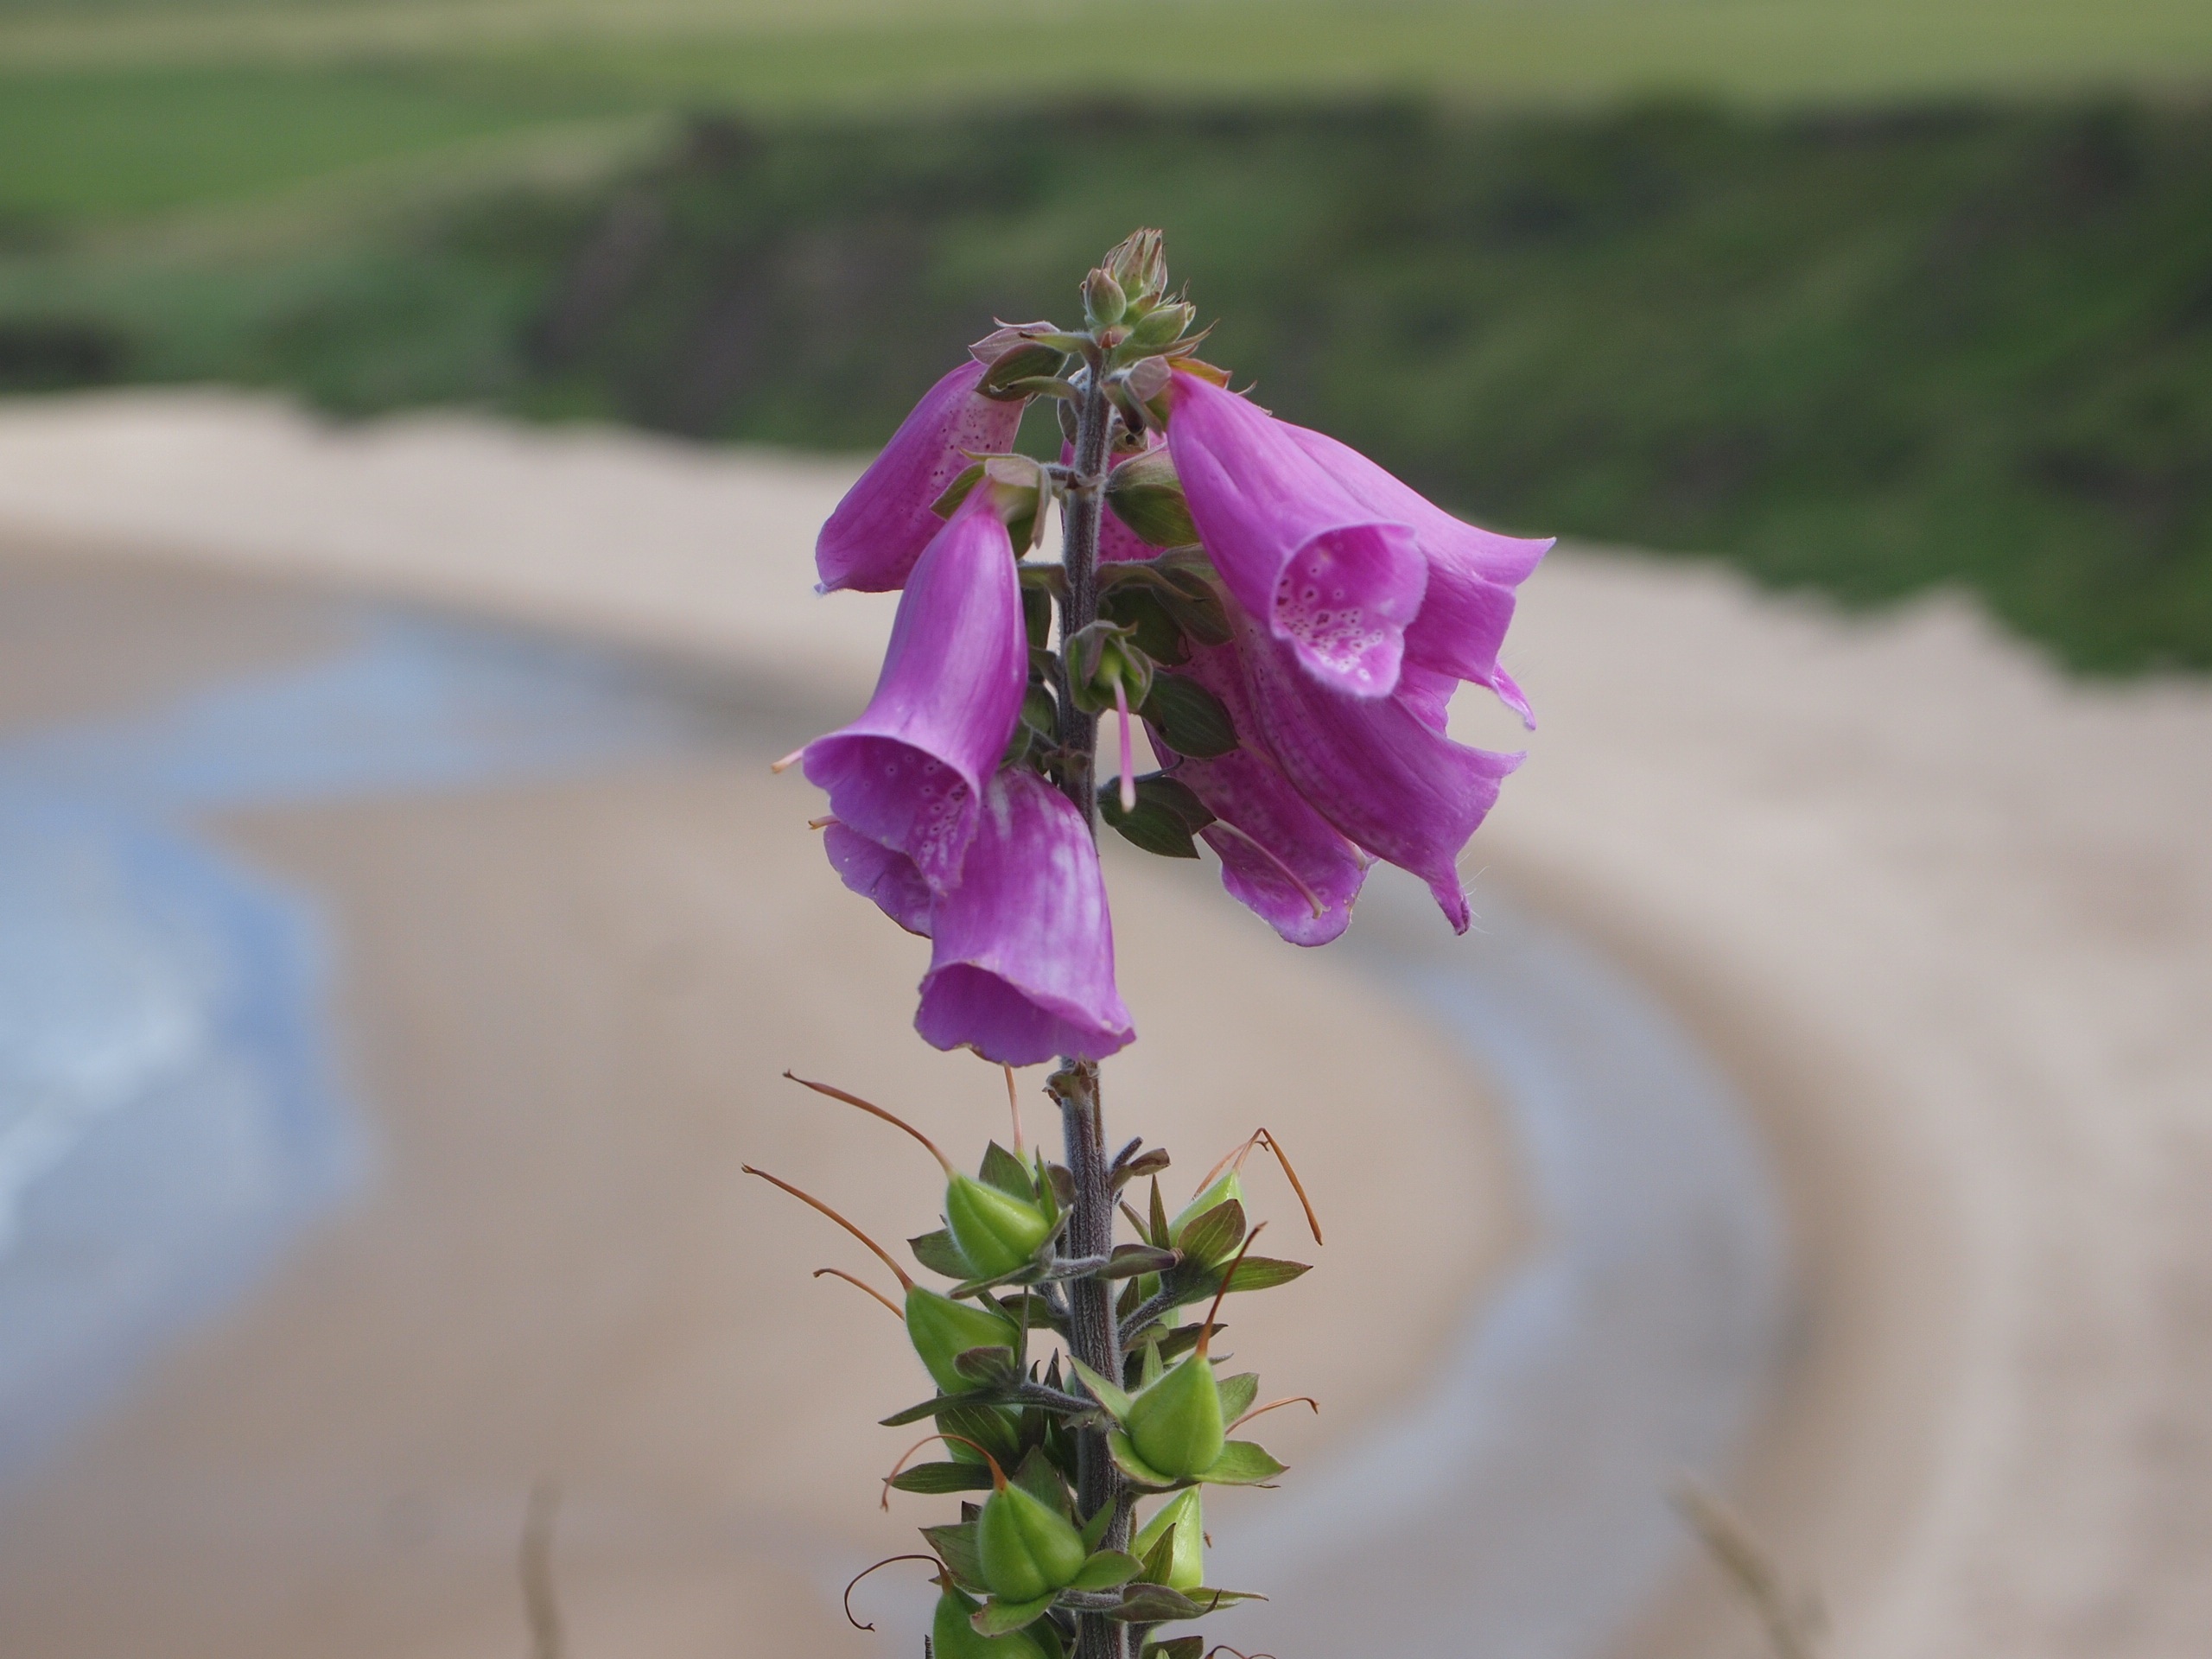
beach, coast, blossom, plant, flower, purple, petal, walk, botany, pink, flora, wildflower, flowers, close up, uk, floristry, macro photography, flowering plant, flower bouquet, bellflower family, land plant, foxgloves